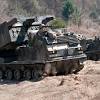
Label: Self Propelled Artillery